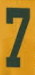
Number: 7